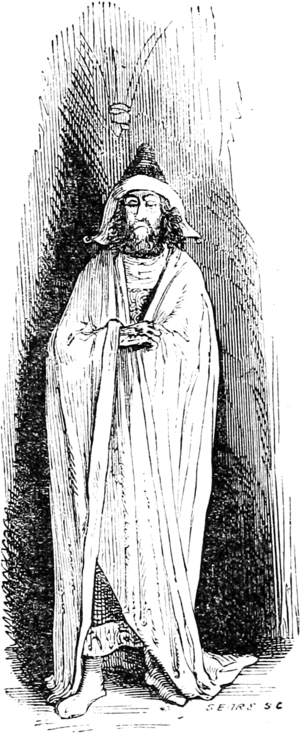
Une illustration pour l’article Anguekkok dans le Dictionnaire infernal par Collin de Plancy.
L'angakoq est la figure intellectuelle et spirituele parmi les Inuit qui correspond à un homme-médecine. Les autres cultures autochtones d'Alaska ont toujours eu des médiateurs spirituels similaires, bien que la religion autochtone de l'Alaska ait de nombreuses formes et variantes.